Louisiana Purchase Exposition gold dollar

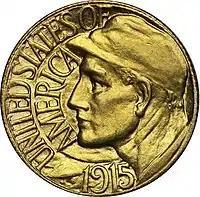
Art historian Cornelius Vermeule considered the Panama-Pacific gold dollar more beautiful than the Louisiana Purchase Exposition issue.

Art historian Cornelius Vermeule criticized the Louisiana Purchase Exposition dollar and the Lewis and Clark Exposition dollar issued in 1904–1905: "the lack of spark in these coins, as in so many designs by Barber or [Assistant Engraver George T.] Morgan, stems from the fact that the faces, hair, and drapery are flat and the lettering is small, crowded, and even." He did not believe that the problems he saw were due to the small size of the dollar, stating that the gold dollar of the Panama-Pacific issue, by Charles Keck, is far more beautiful. Vermeule noted that contemporary accounts saw the 1903 issue as an innovation; a 1904 article in the "American Journal of Numismatics" stated that they "indicate a popular desire for a new departure from the somewhat monotonous types of Liberty which have characterized our money ... If this tendency could make itself felt on the regular coinage, it would give a new zeal to collectors." Beginning in 1909 with the Lincoln cent, the Mint would depict an actual person on the circulating coinage; this would become more common with the 1932 Washington quarter.